Hackettstown, New Jersey

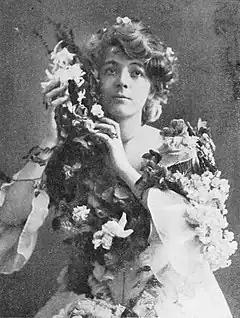

, the town had a total of of roadways, of which were maintained by the municipality, by Warren County and by the New Jersey Department of Transportation.